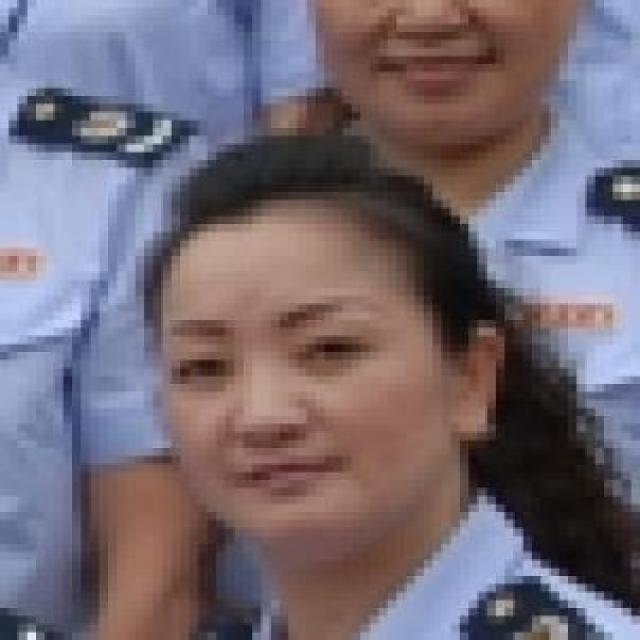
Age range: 21-44